Is It Wrong to Try to Pick Up Girls in a Dungeon?

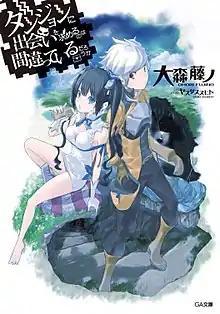
First light novel volume cover featuring Hestia (left) and Bell Cranel (right)

, also known as for short, and with English subtitle Familia Myth, is a Japanese light novel series written by Fujino Ōmori and illustrated by Suzuhito Yasuda. SB Creative has published twenty volumes since January 2013 under their GA Bunko imprint.